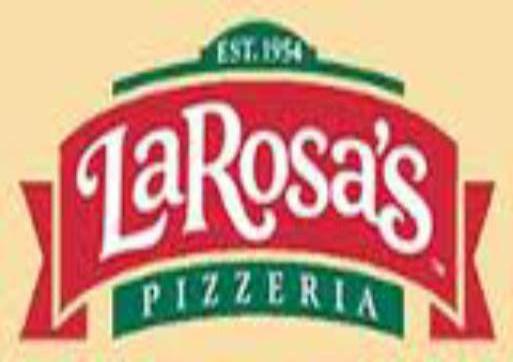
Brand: larosa's pizzeria
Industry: Food